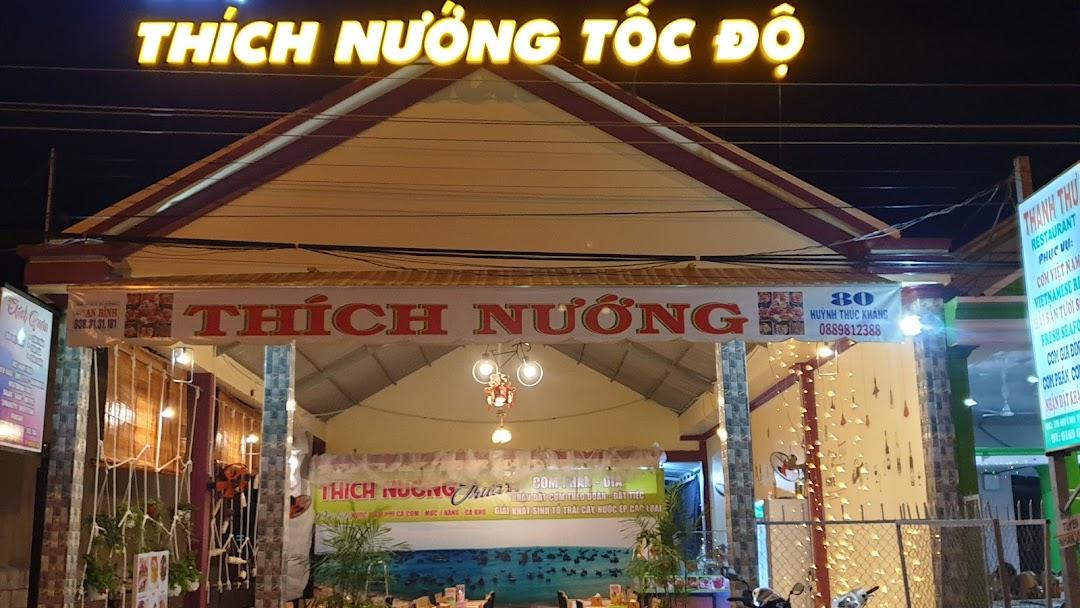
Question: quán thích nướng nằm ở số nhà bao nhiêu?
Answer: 80